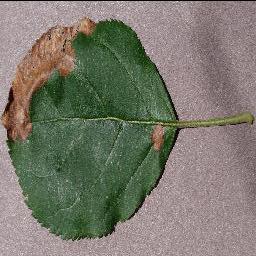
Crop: apple
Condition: black_rot